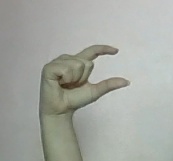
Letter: dal